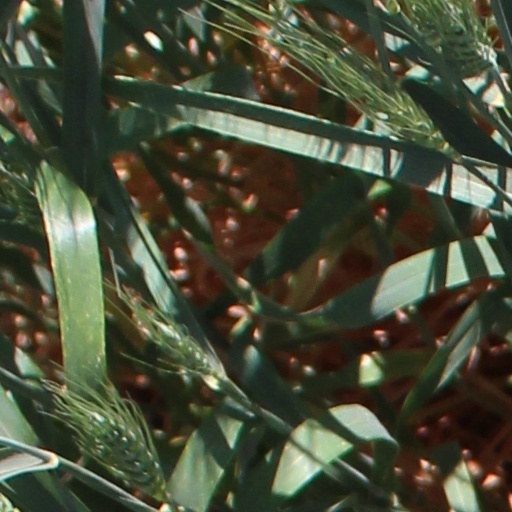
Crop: wheat